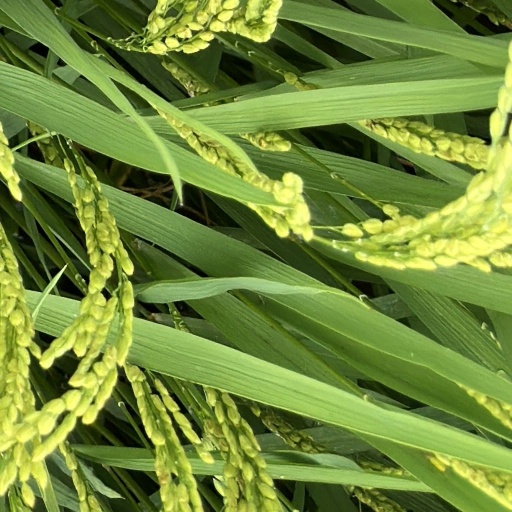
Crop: rice